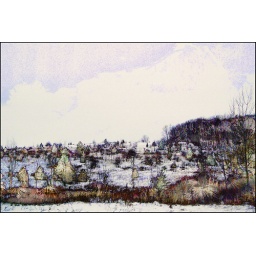
Big sky over the winter field trees. Best viewed large:)